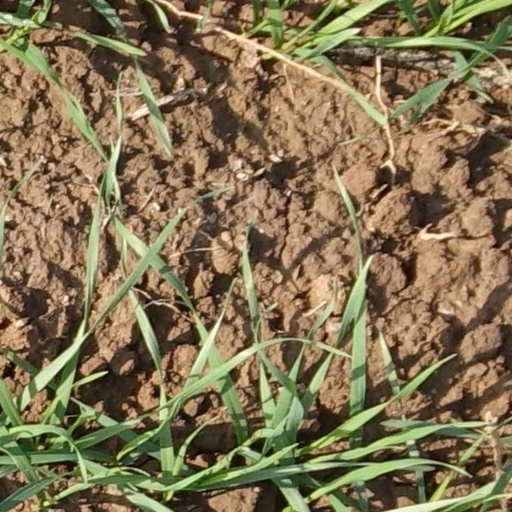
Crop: wheat